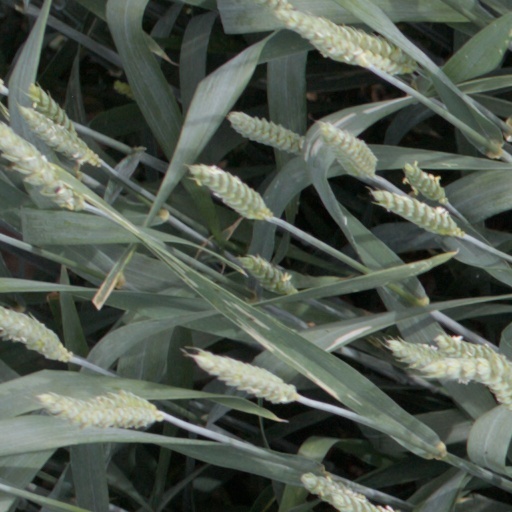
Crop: wheat